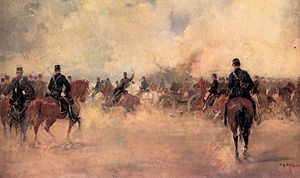
Græsk-tyrkiske krig (1897) / Fronten i Thessalien
Græsk kavaleri under slaget ved Farsala, af Georgios Roilos.
Den Græsk-tyrkiske krig i 1897, også kaldet Tredivedages krigen og i Grækenland kendt som Sorte '97, var en krig mellem Grækenland og det Osmanniske Rige. Den direkte årsag var spørgsmålet om den Osmanniske provins Kretas status. Øens græske flertal havde længe ønsket at blive forenet med Grækenland. Som følge af stormagternes intervention efter krigen blev der dannet et autonom kretisk stat under osmannisk overherredømme det følgende år med prins Georg af Grækenland og Danmark som dens først højkommissær. Det var første gang den græske hær var i krig efter den Græske uafhængighedskrig i 1821.